Magic sword

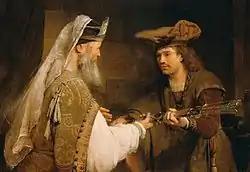
"Ahimelech giving the sword of Goliath to David", by Aert de Gelder.

Magic swords may exhibit various degrees of sentience, from being merely influenced by the wielder to being able to think for itself or even control its owner.